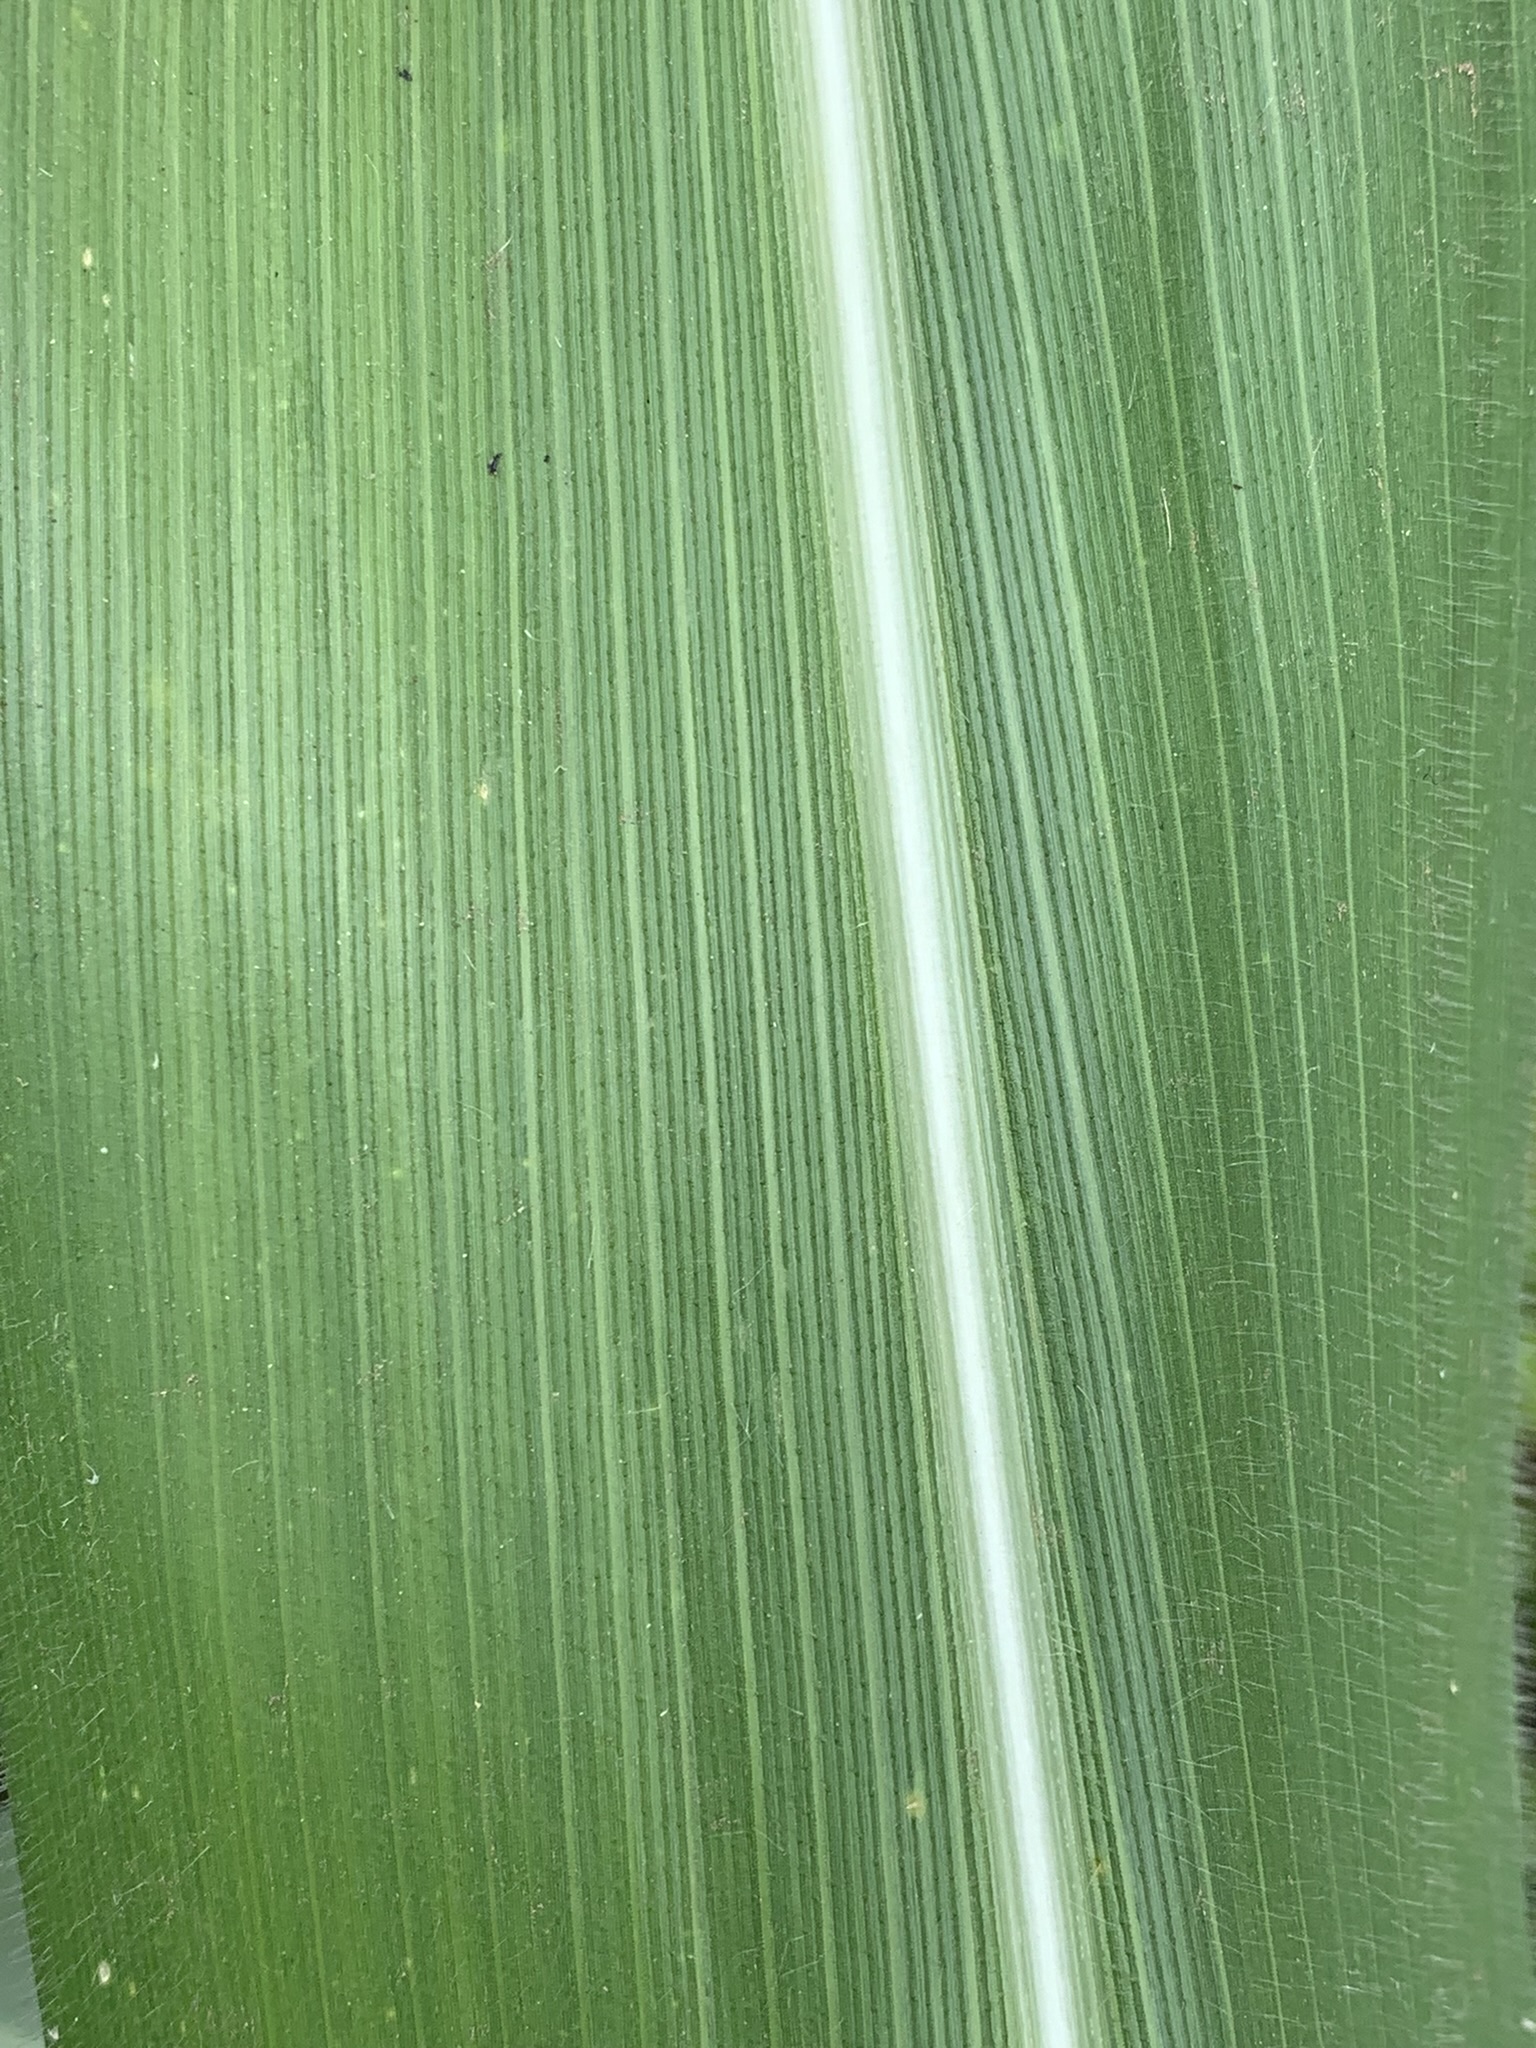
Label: Healthy